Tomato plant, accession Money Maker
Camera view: tilt-top (135 deg); turntable rotation: 0 degrees
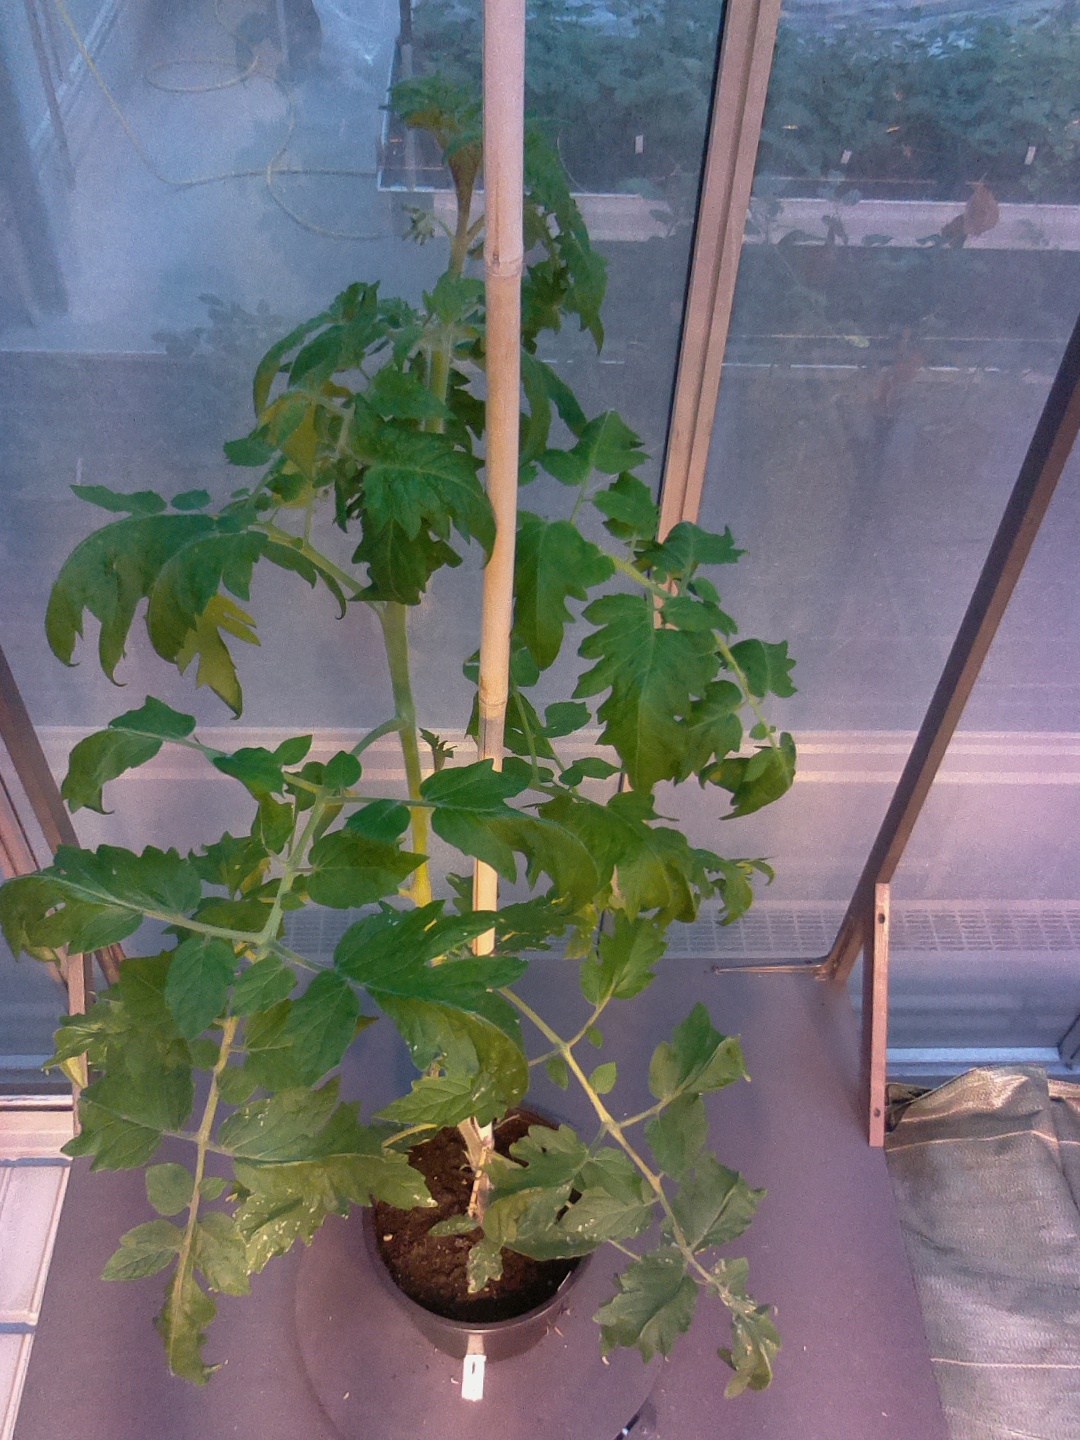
BBCH growth stage 60: First flowers open